Question: Please indicate a possible affordance area of the knife that can be used for cutting
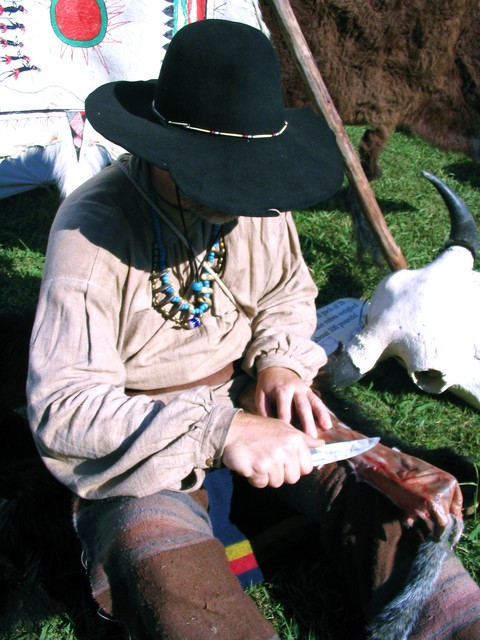
Answer: [298.346, 430.677, 383.759, 472.782]